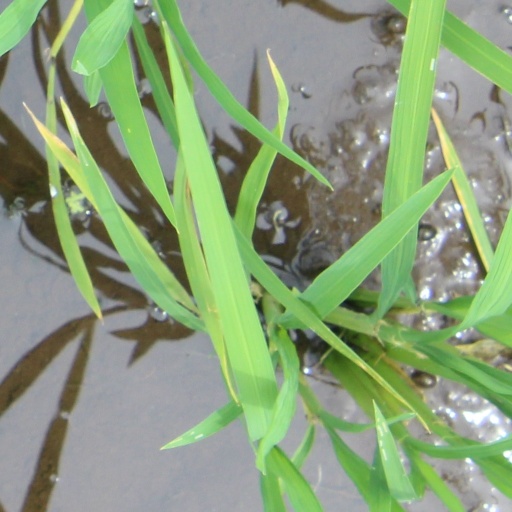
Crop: rice